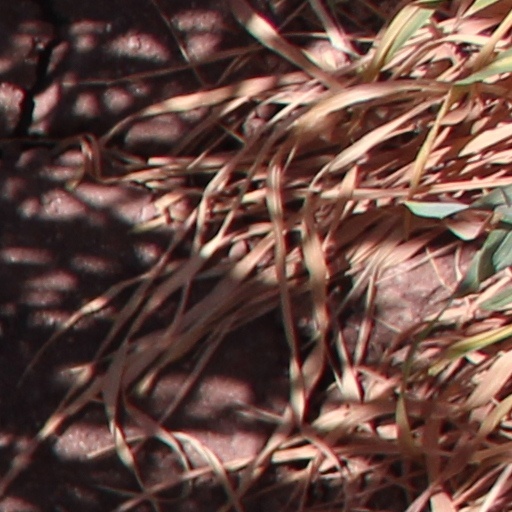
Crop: wheat